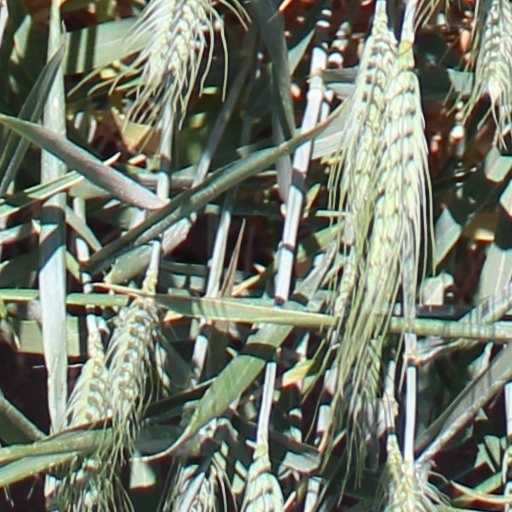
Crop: wheat